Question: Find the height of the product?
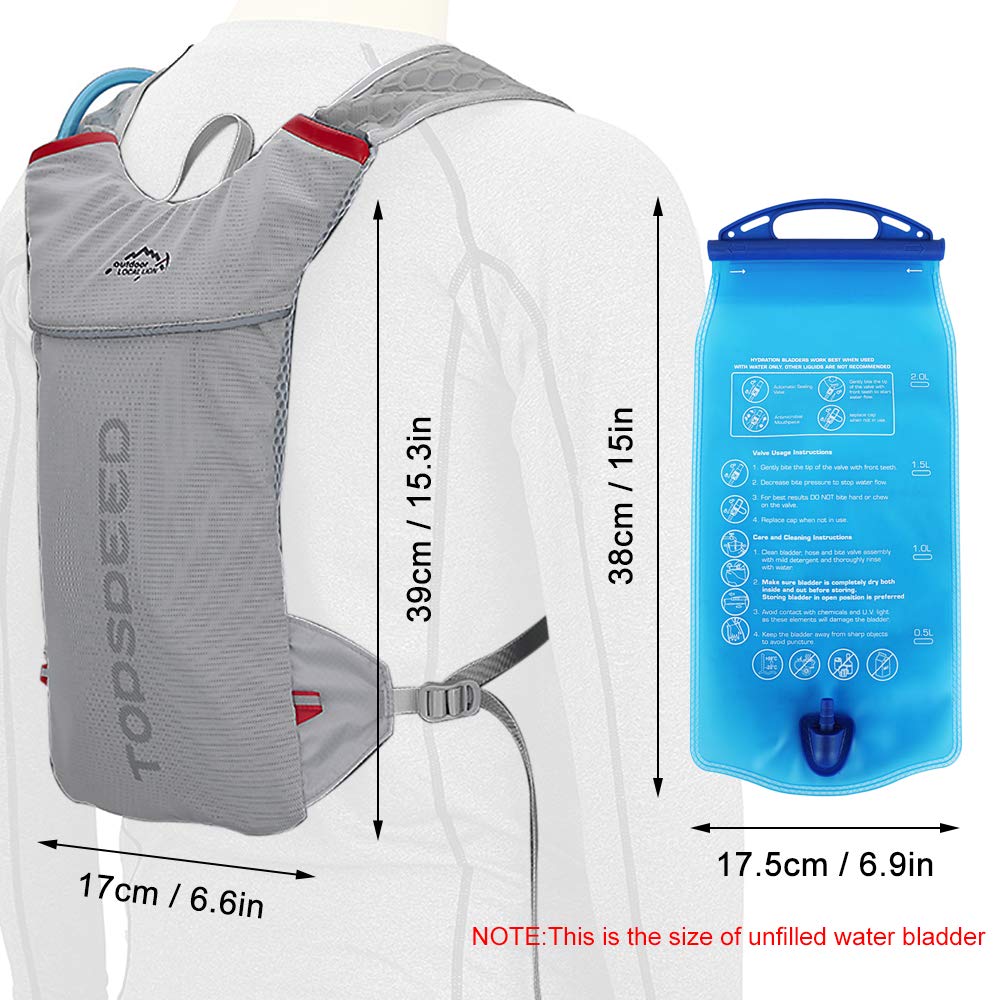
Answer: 38.0 centimetre